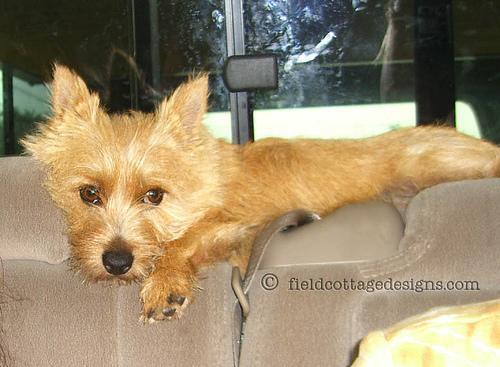
Norwich_terrier